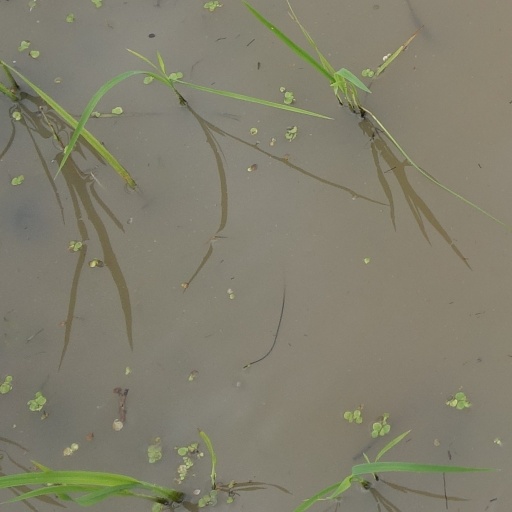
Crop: rice